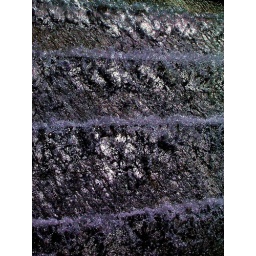
Paris, Parc AC, water running over fountain, detail